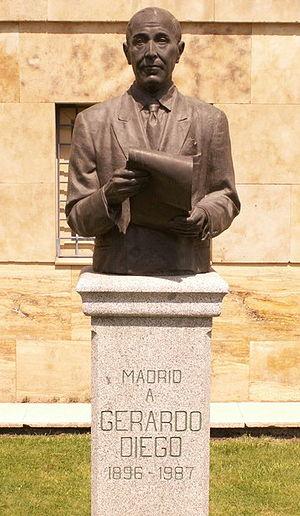
Gerardo Diego, né le 3 octobre 1896 à Santander et mort le 8 juillet 1987 à Madrid, est un poète espagnol appartenant à la génération de 27.